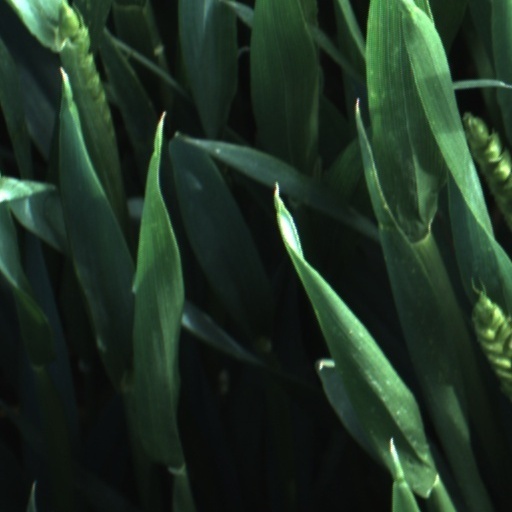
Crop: wheat